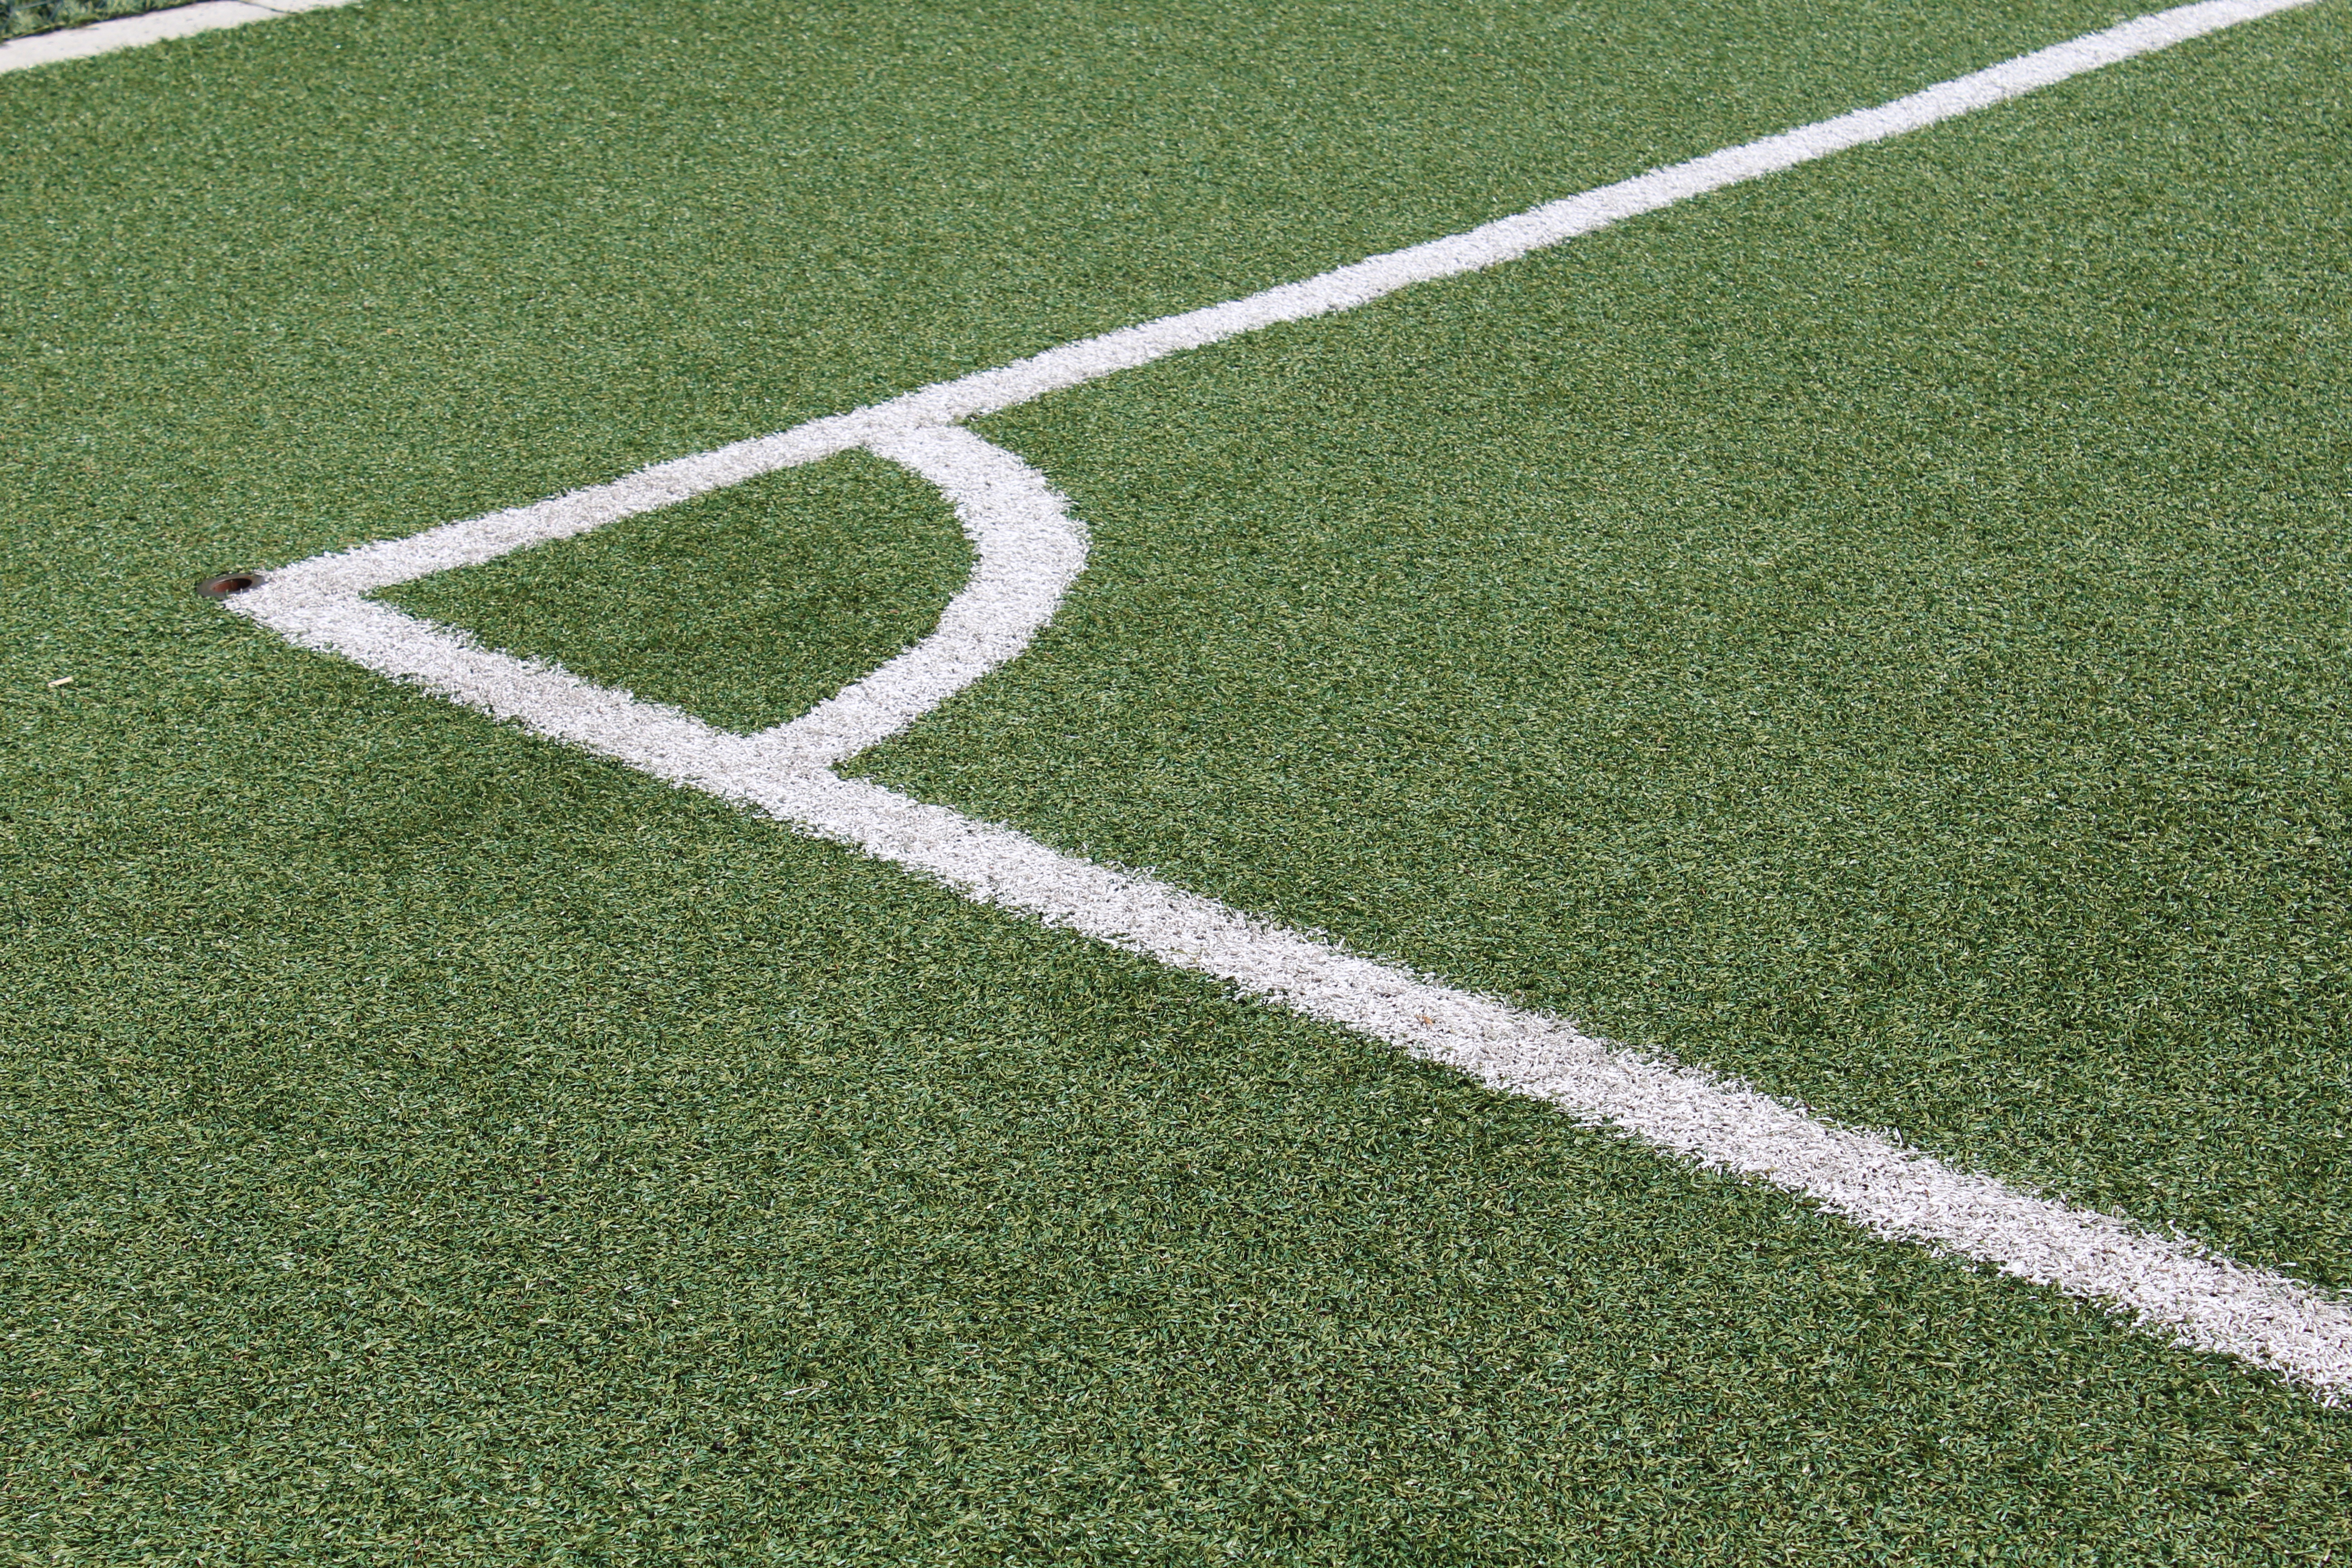
grass, structure, plant, field, lawn, floor, asphalt, line, soil, lane, stadium, baseball field, soccer field, lines, corner, net, race track, flooring, road surface, artificial turf, synthetic grass, grass family, sport venue, soccer specific stadium